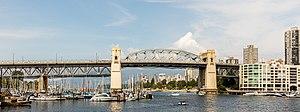
Le pont Burrard parfois appelé pont de la rue Burrard est un pont à cinq voies construit dans le style art déco entre 1930 et 1932 au-dessus de la baie de False Creek qui pénètre au cœur de la ville de Vancouver en Colombie-Britannique au Canada. Le pont Burrard est situé dans le prolongement de la rue Burrard Street.